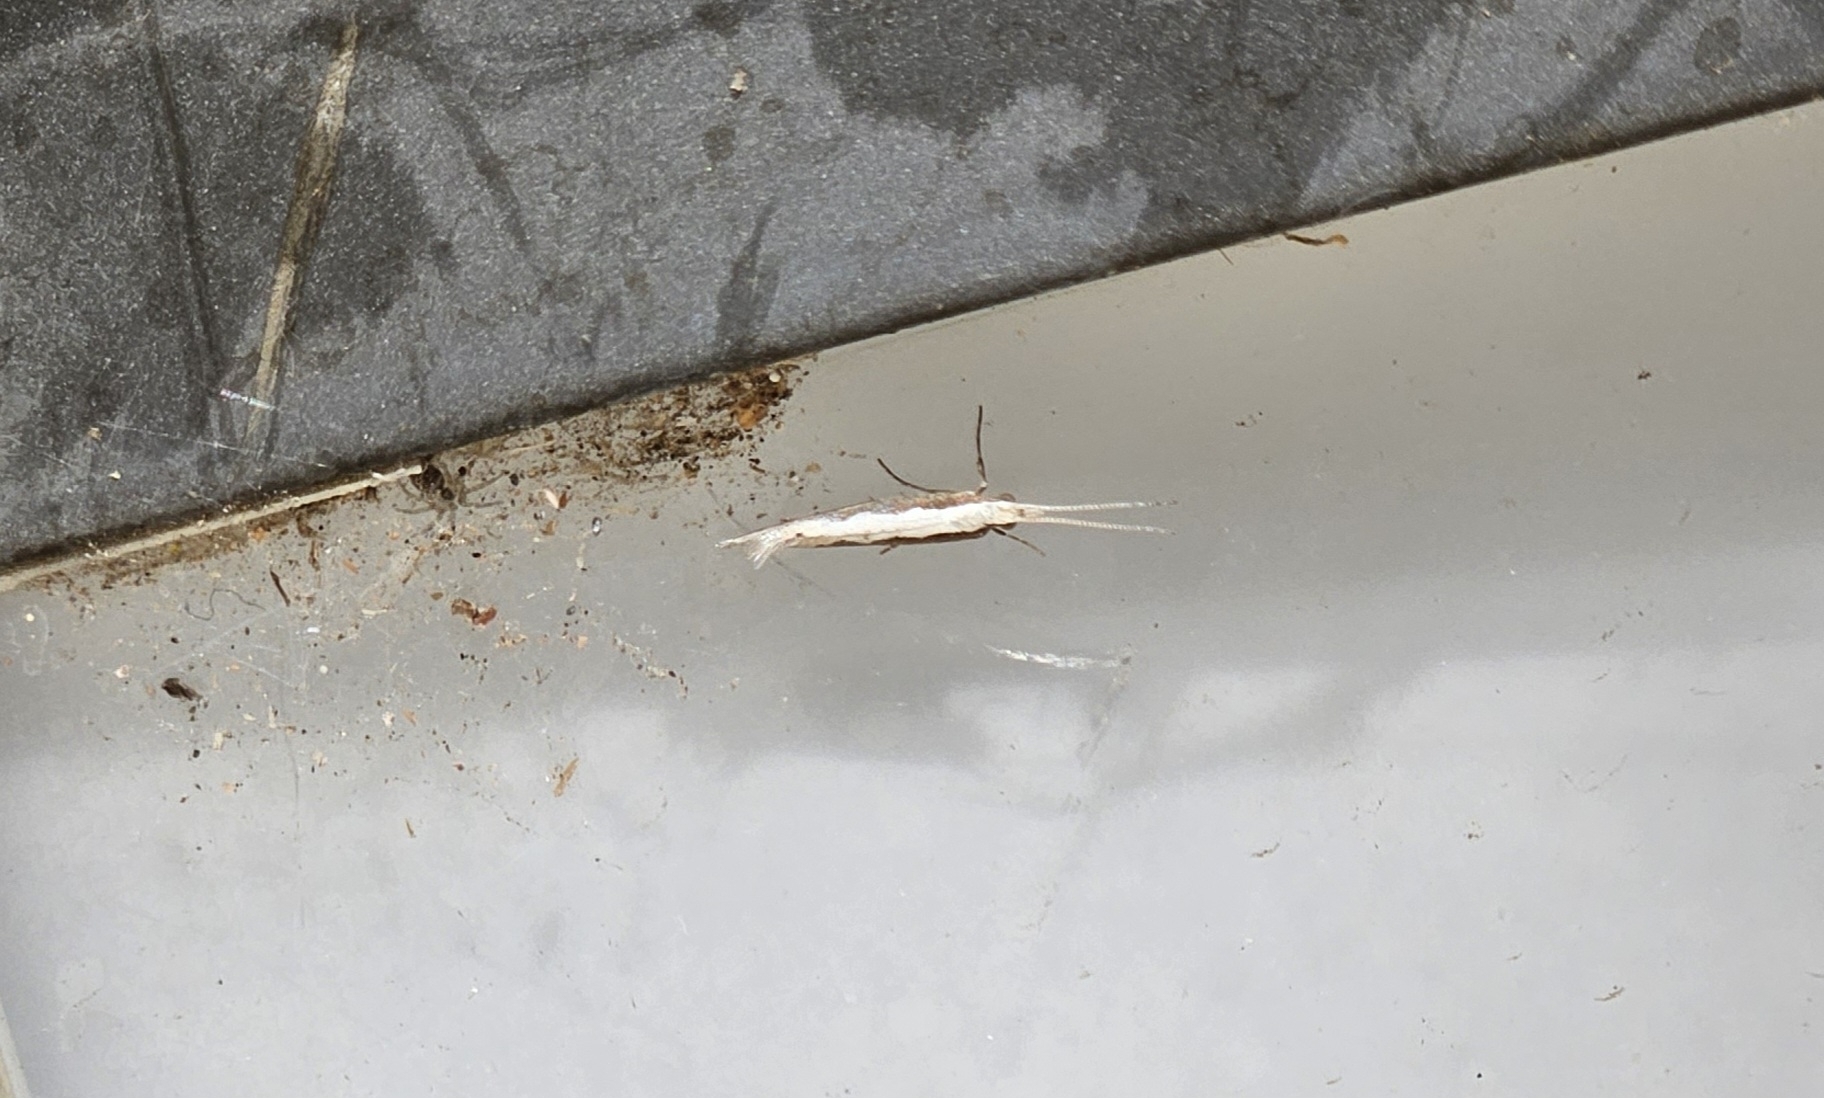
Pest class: diamondback_moth